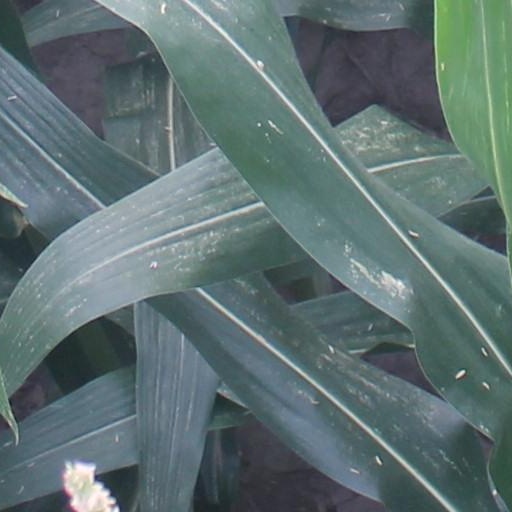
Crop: maize; corn